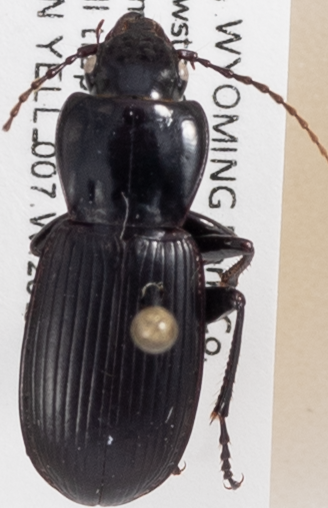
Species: Pterostichus protractus
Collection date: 2019-06-26
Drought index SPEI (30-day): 0.156
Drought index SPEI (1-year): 0.072
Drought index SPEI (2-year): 1.22